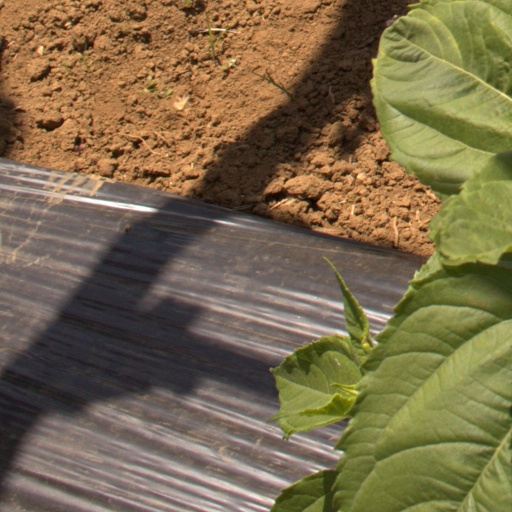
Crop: Jerusalem artichoke